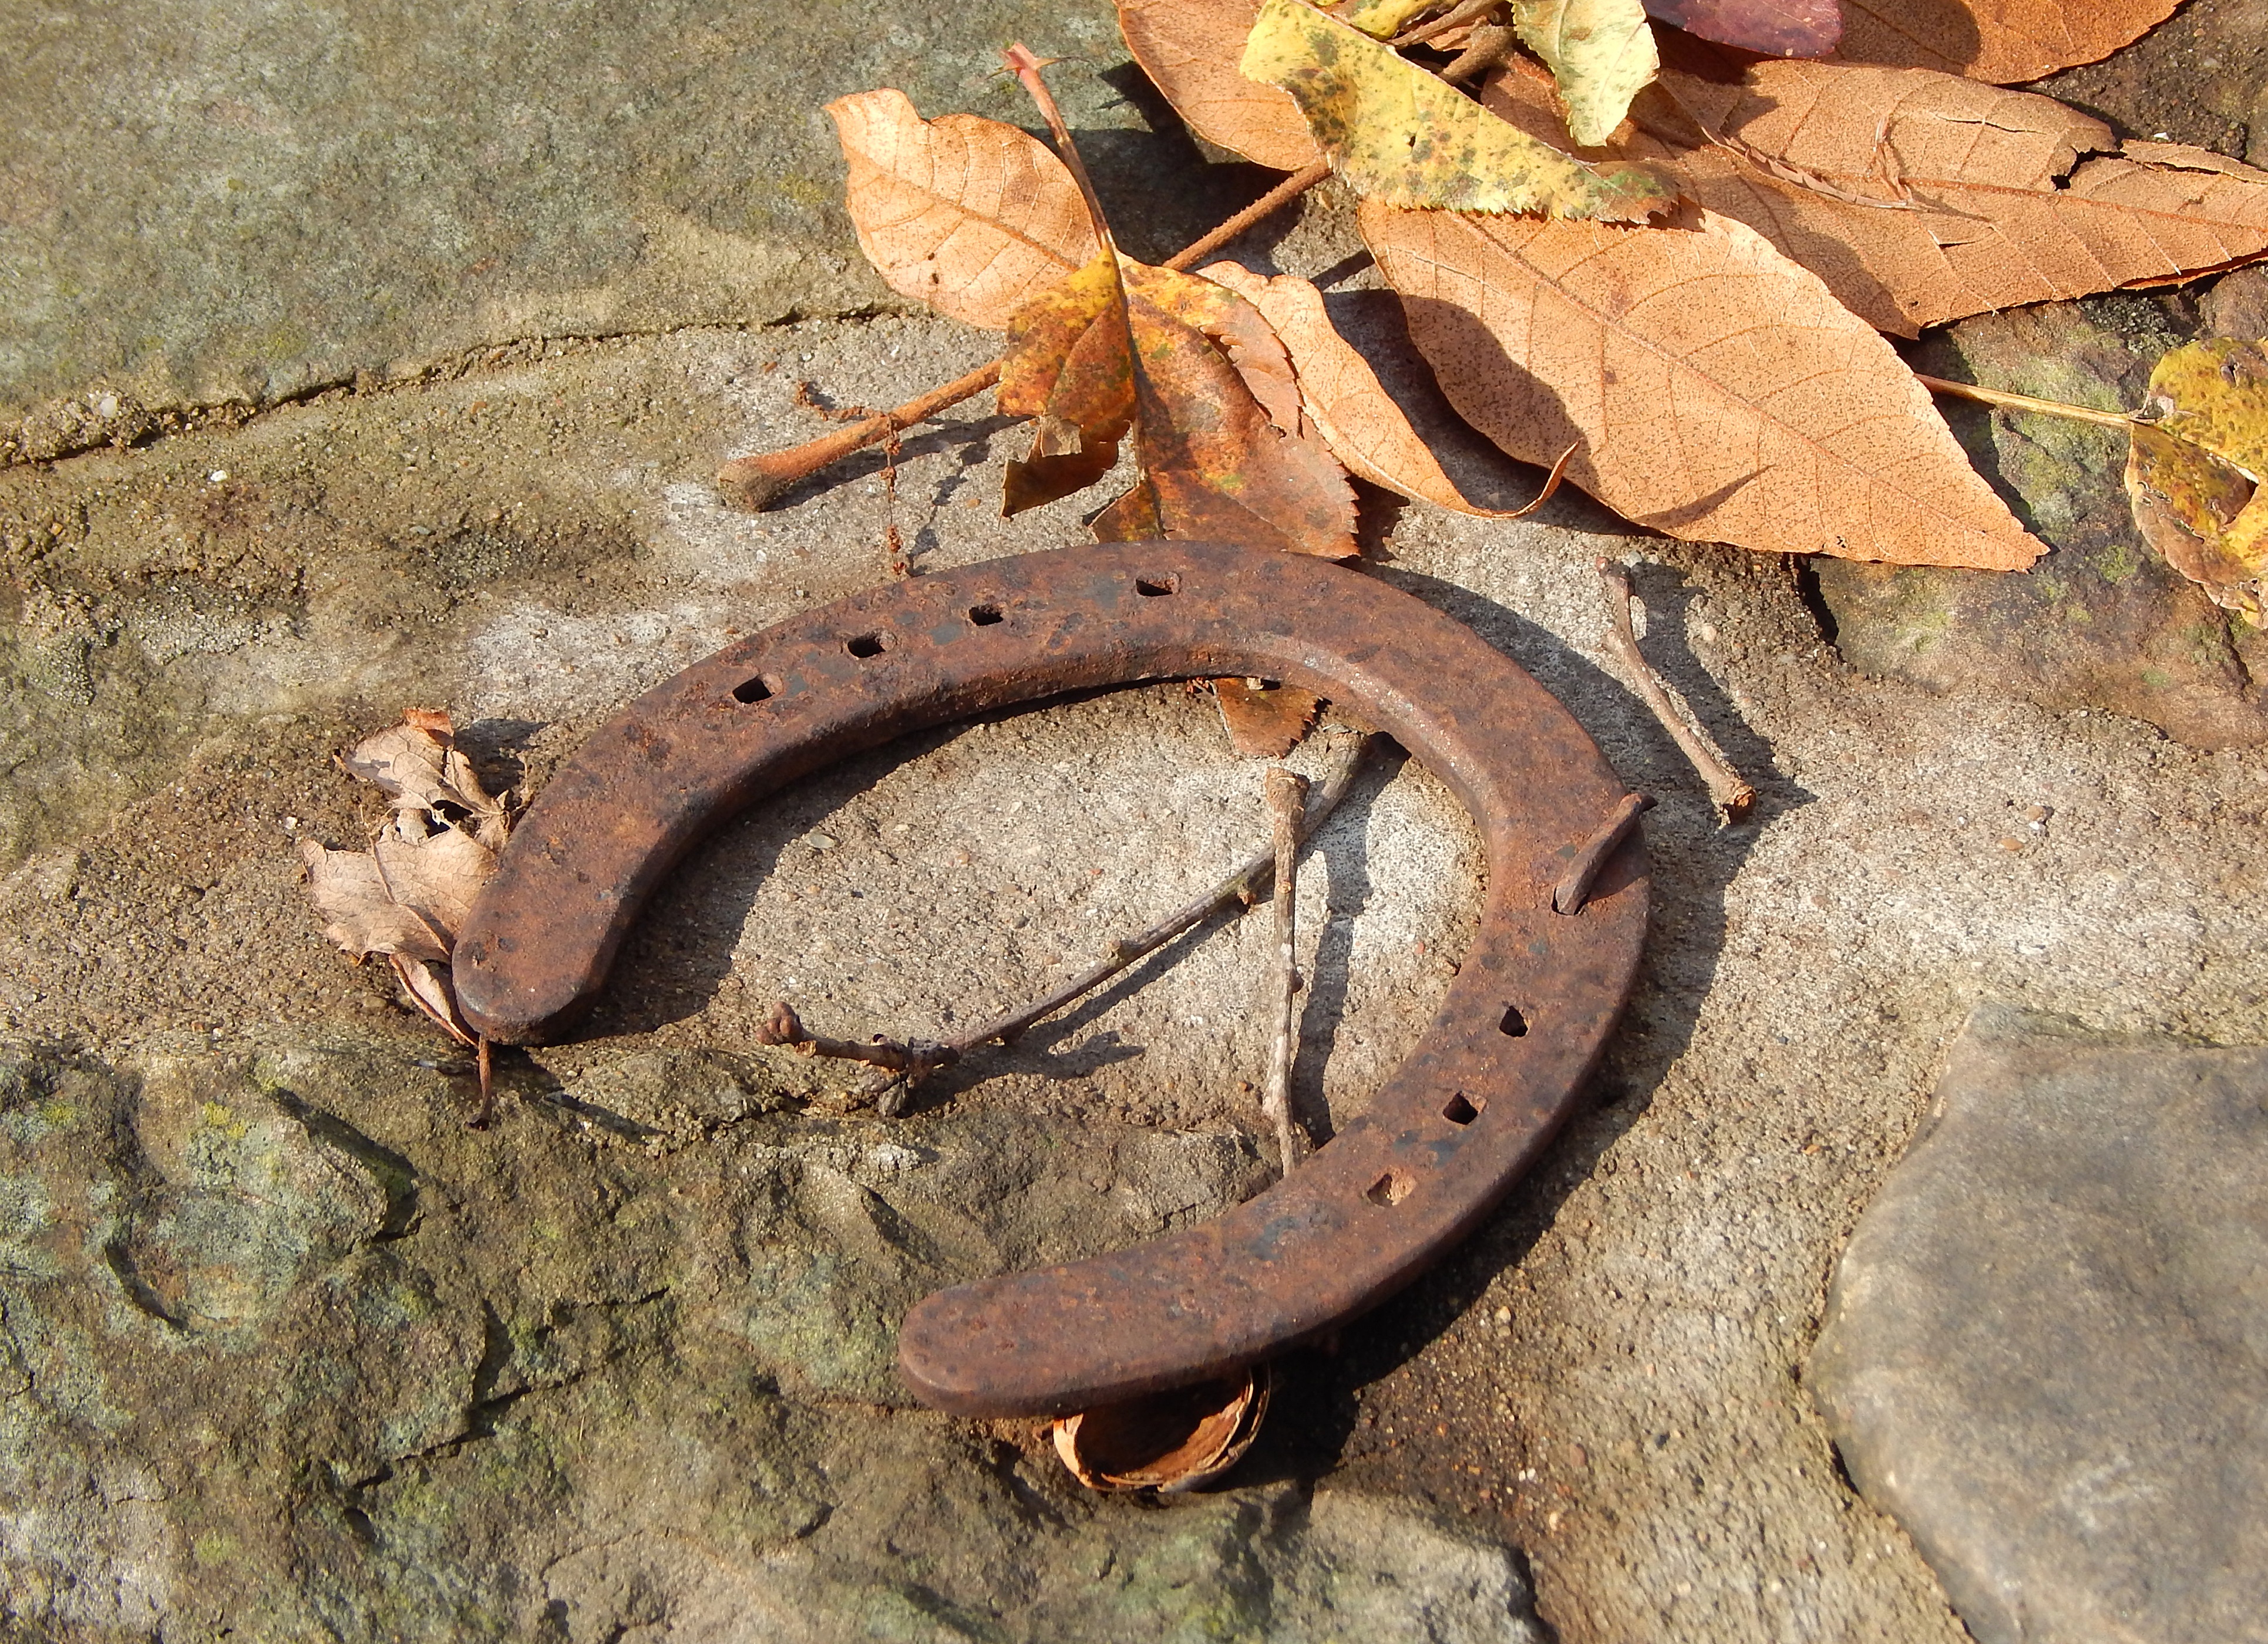
nature, leaf, fall, stone, wildlife, autumn, soil, fauna, leaves, mood, horse shoe